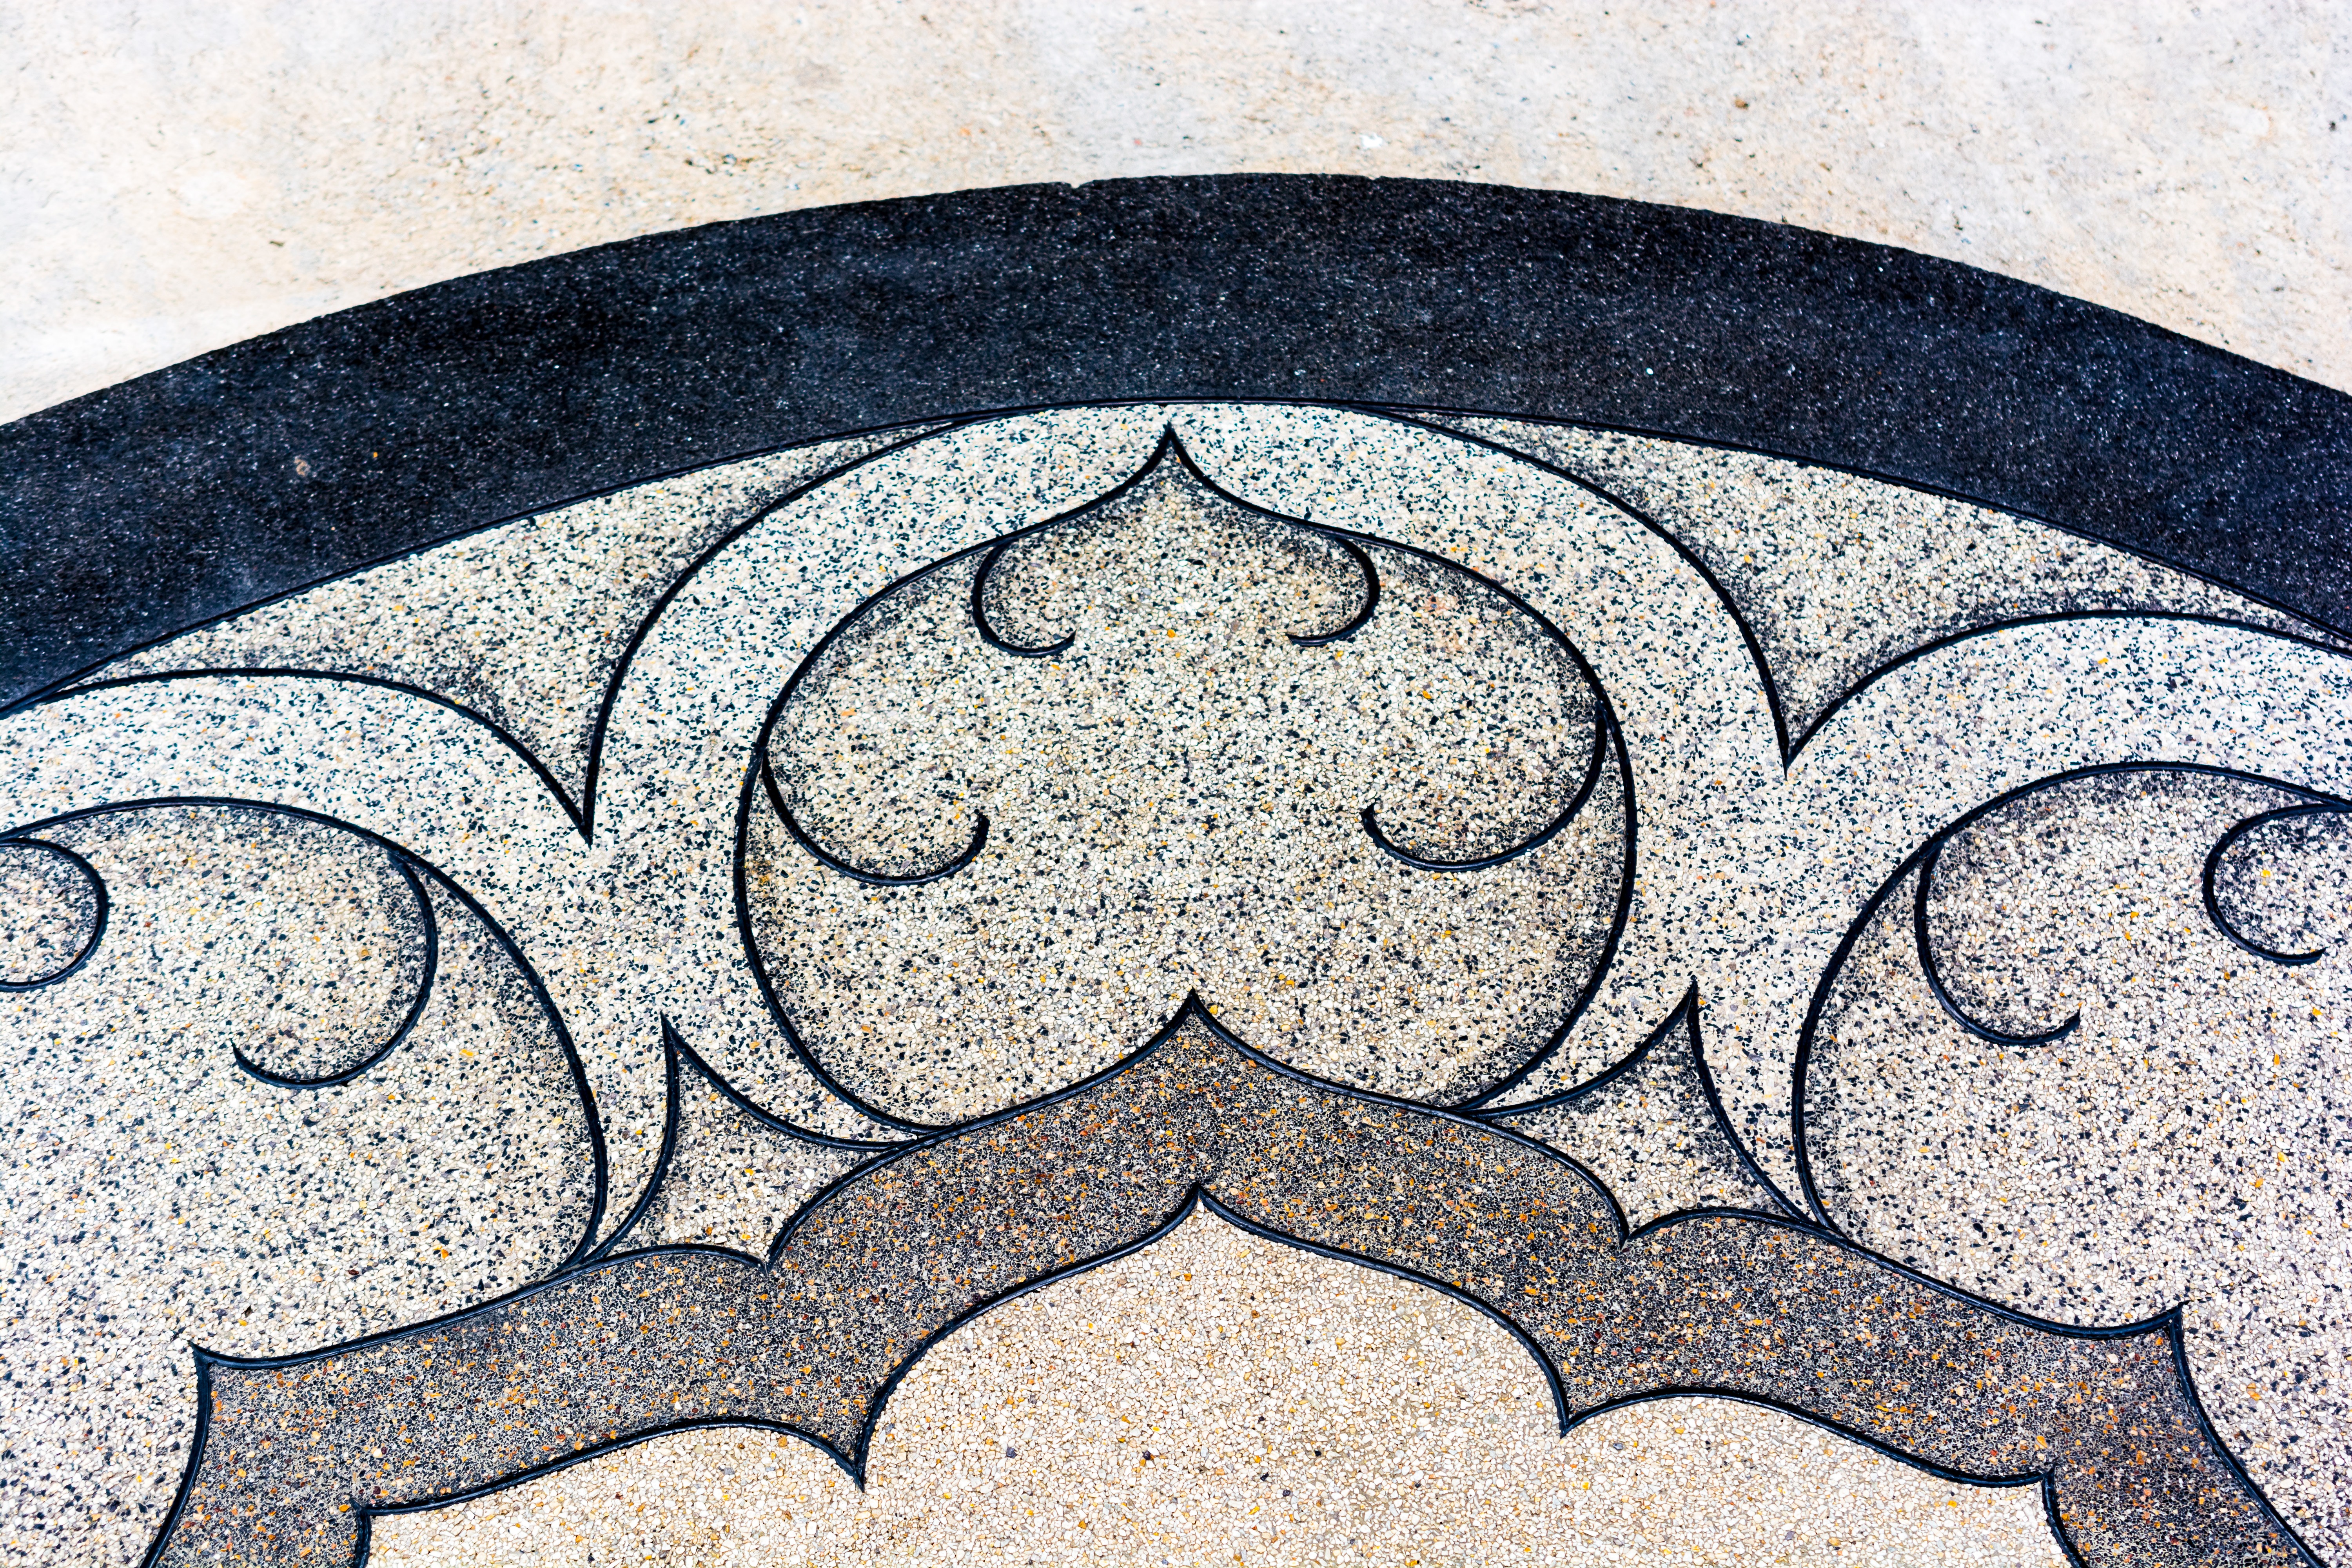
pattern, asia, circle, thailand, ornament, chiang rai, art, drawing, symmetry, carving, flooring, stone carving, white temple